Kupe

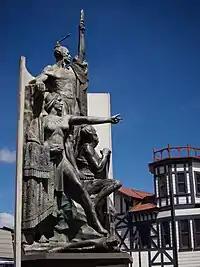
Kupe Statue on the Wellington Waterfront

The few references to Kupe in South Island sources indicate that the traditions are substantially the same as those of Ngāti Kahungunu, with whom Ngāi Tahu, the main tribe of the South Island, had strong genealogical and trading links.